Emergency management in Australia

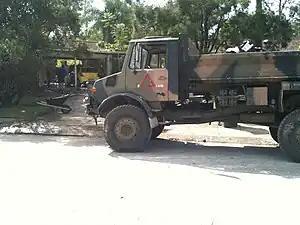
An Australian Army truck being used in the clean up of a Brisbane suburb during the 2010–2011 Queensland floods

Emergency Management in Australia is a shared responsibility between the Government appointed body Emergency Management Australia and local councils.